Ping Tom Memorial Park

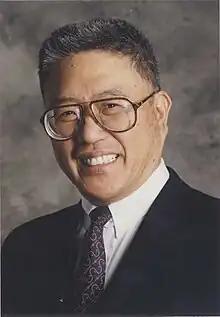
Civic leader Ping Tom (April 15, 1935 – July 7, 1995) played an important part in the park's creation, and it was named in his honor.

In 1962, construction preparations for the Dan Ryan Expressway necessitated the demolition of Hardin Square and Stanford Parks, the only two public parks that serviced the Chinatown community. In the mid-1970s, a small, park was developed on a strip of land between 26th Street and the Stevenson Expressway; the Chicago Park District purchased the park in 1977 and named it Sun Yat-sen Playlot Park. However, in a 1992 study, 75 percent of Chinatown's community leaders and 49 percent of business leaders felt that "the lack of open space in the Chinatown area is one of the most serious problems facing the community", and both groups ranked it first among 15 community issues, including crime, education, housing, and employment. Community efforts to construct a larger park were impeded both a lack of funds and the absence of any suitable site.